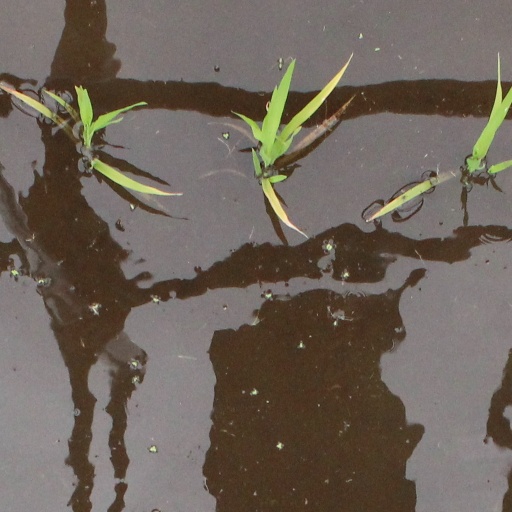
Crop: rice